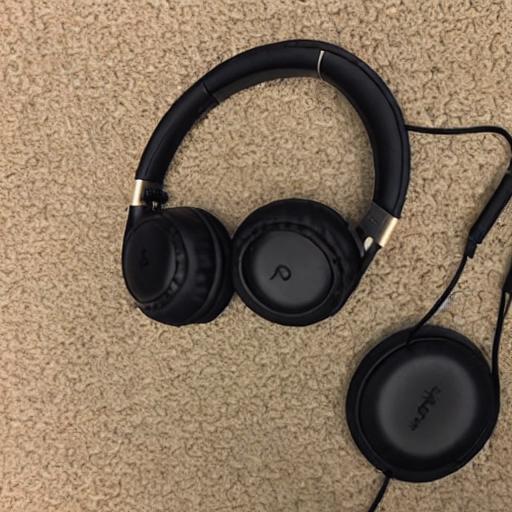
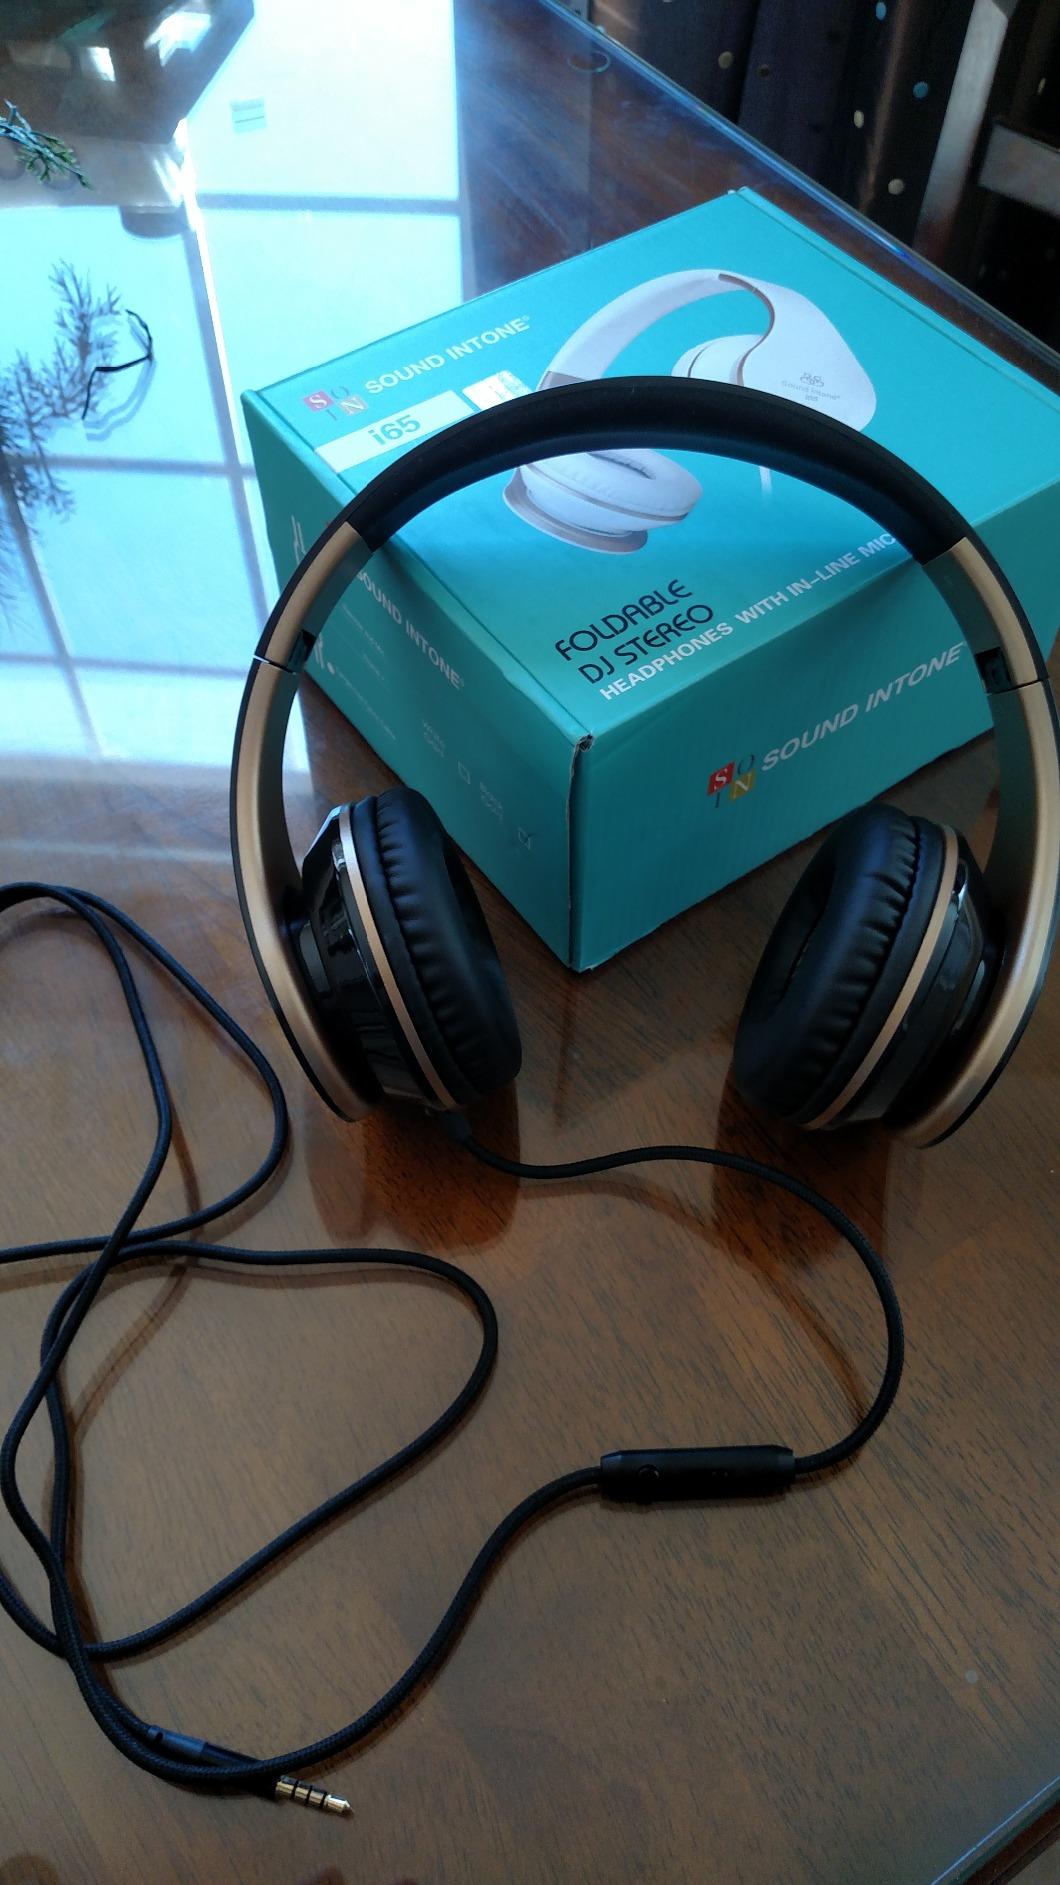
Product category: headphones
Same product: no